Aidy Bryant

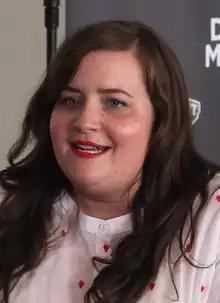
Bryant in 2015

Aidy Bryant (born May 7, 1987) is an American actress and comedian. Bryant is most notable for being a cast member on the NBC late-night sketch comedy series "Saturday Night Live" for ten seasons, joining the show for its 38th season in 2012, and leaving at the end of its 47th season in 2022. For her work on the series she was nominated for three Primetime Emmy Awards, including two nominations for Outstanding Supporting Actress in a Comedy Series.